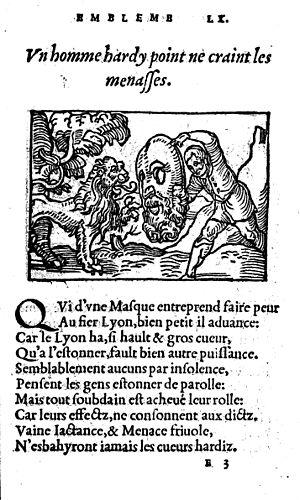
Guillaume de La Perrière, né à Toulouse en 1499 ou 1503 et mort vers 1565, est un érudit et humaniste français de la Renaissance.